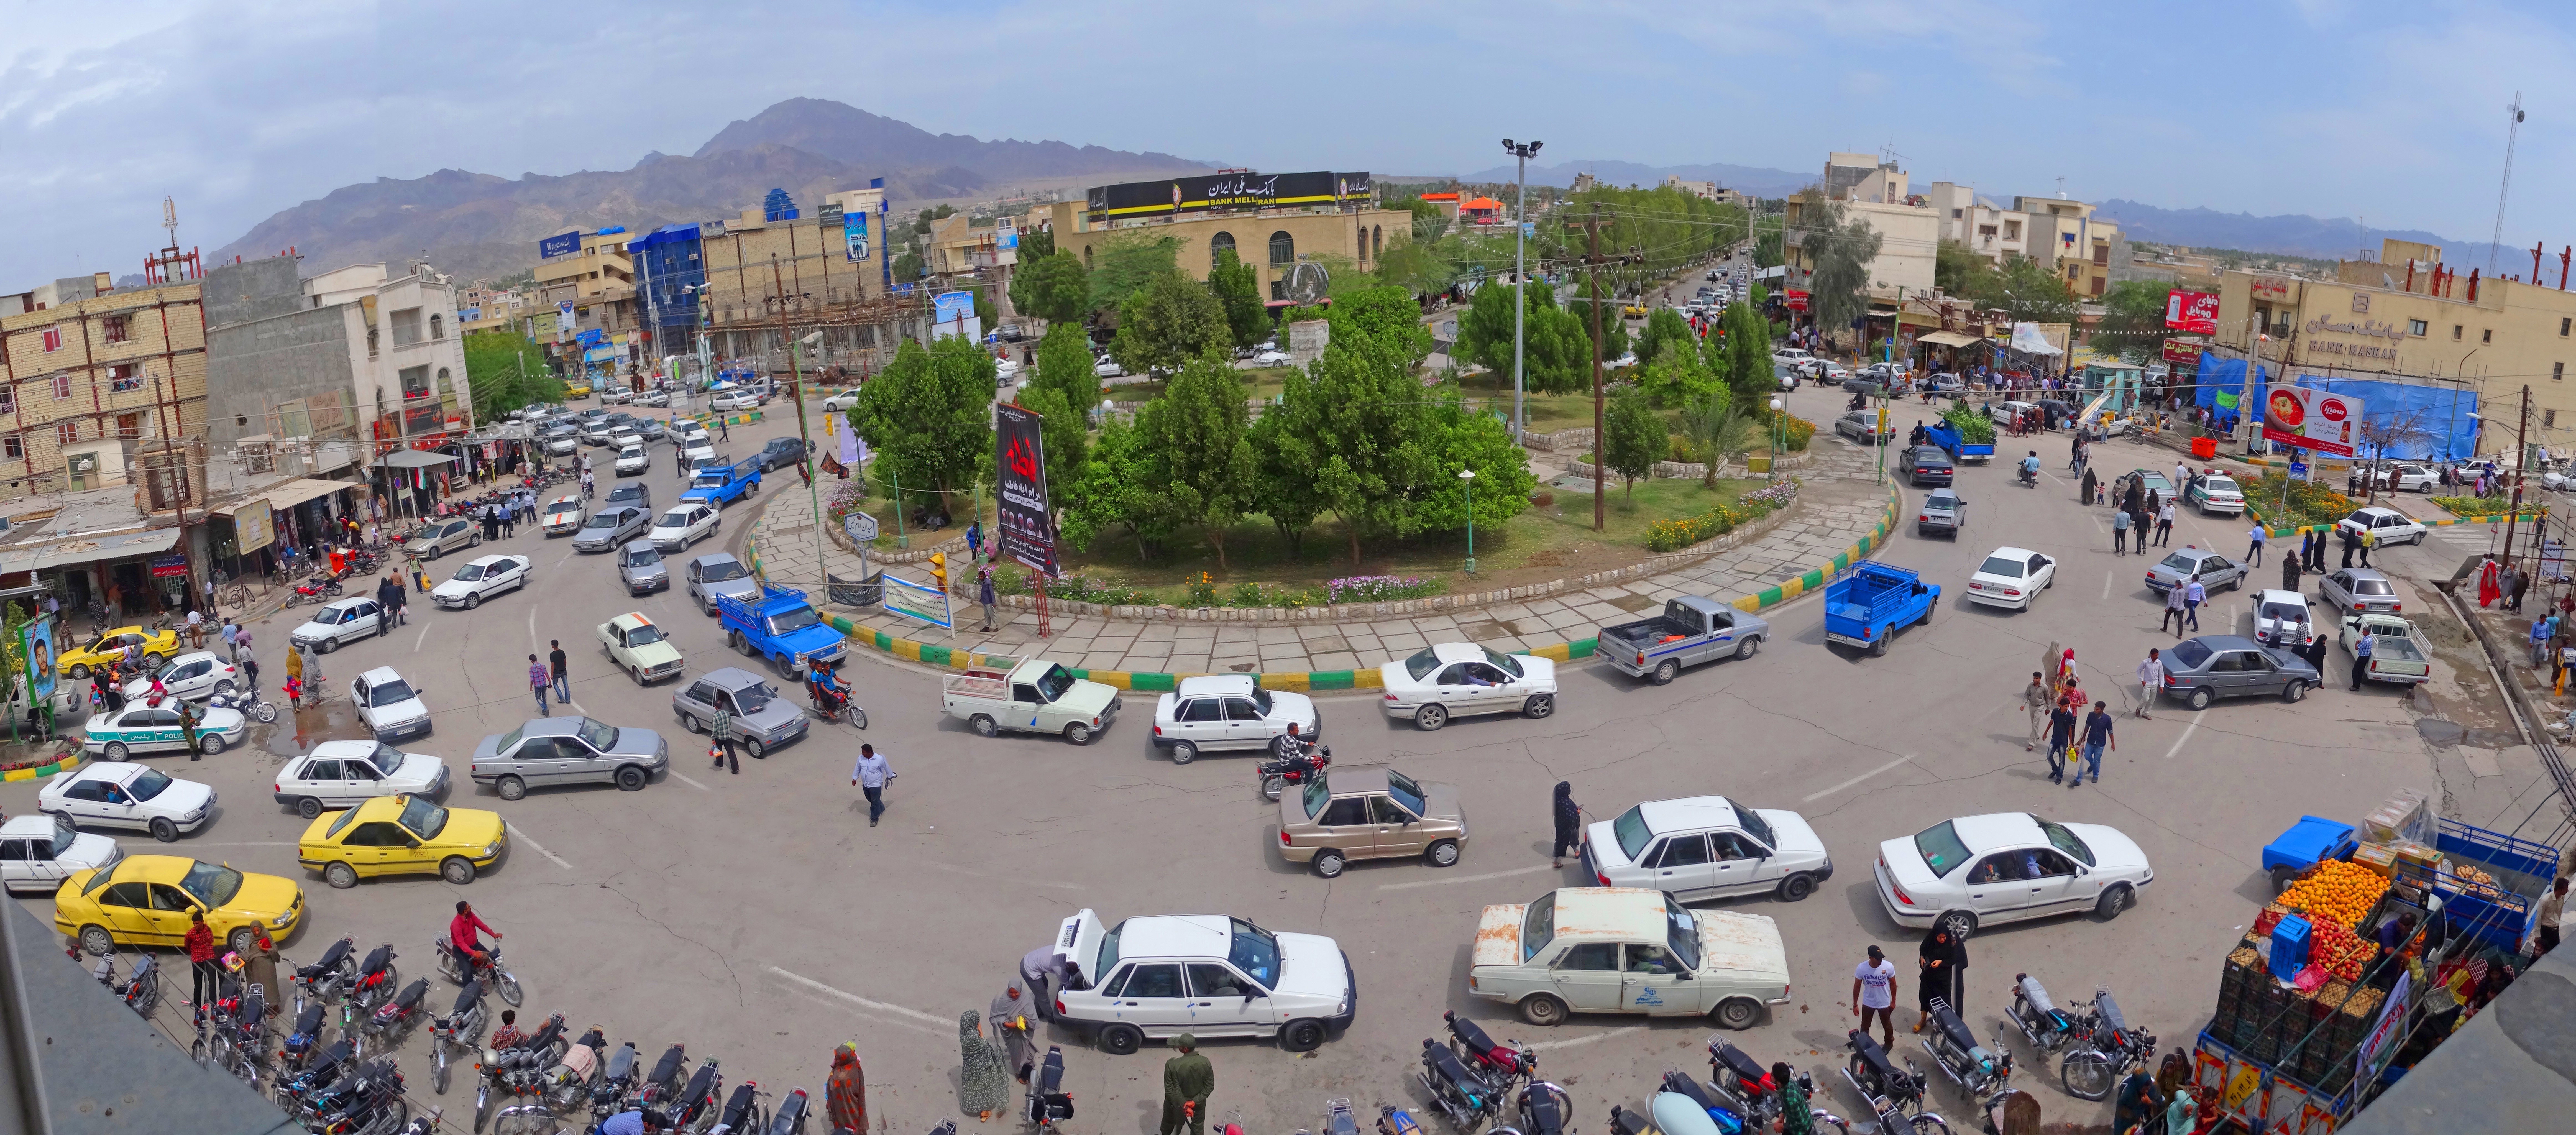
sky, traffic, town, city, cityscape, plaza, tourism, festival, town square, iran, vars